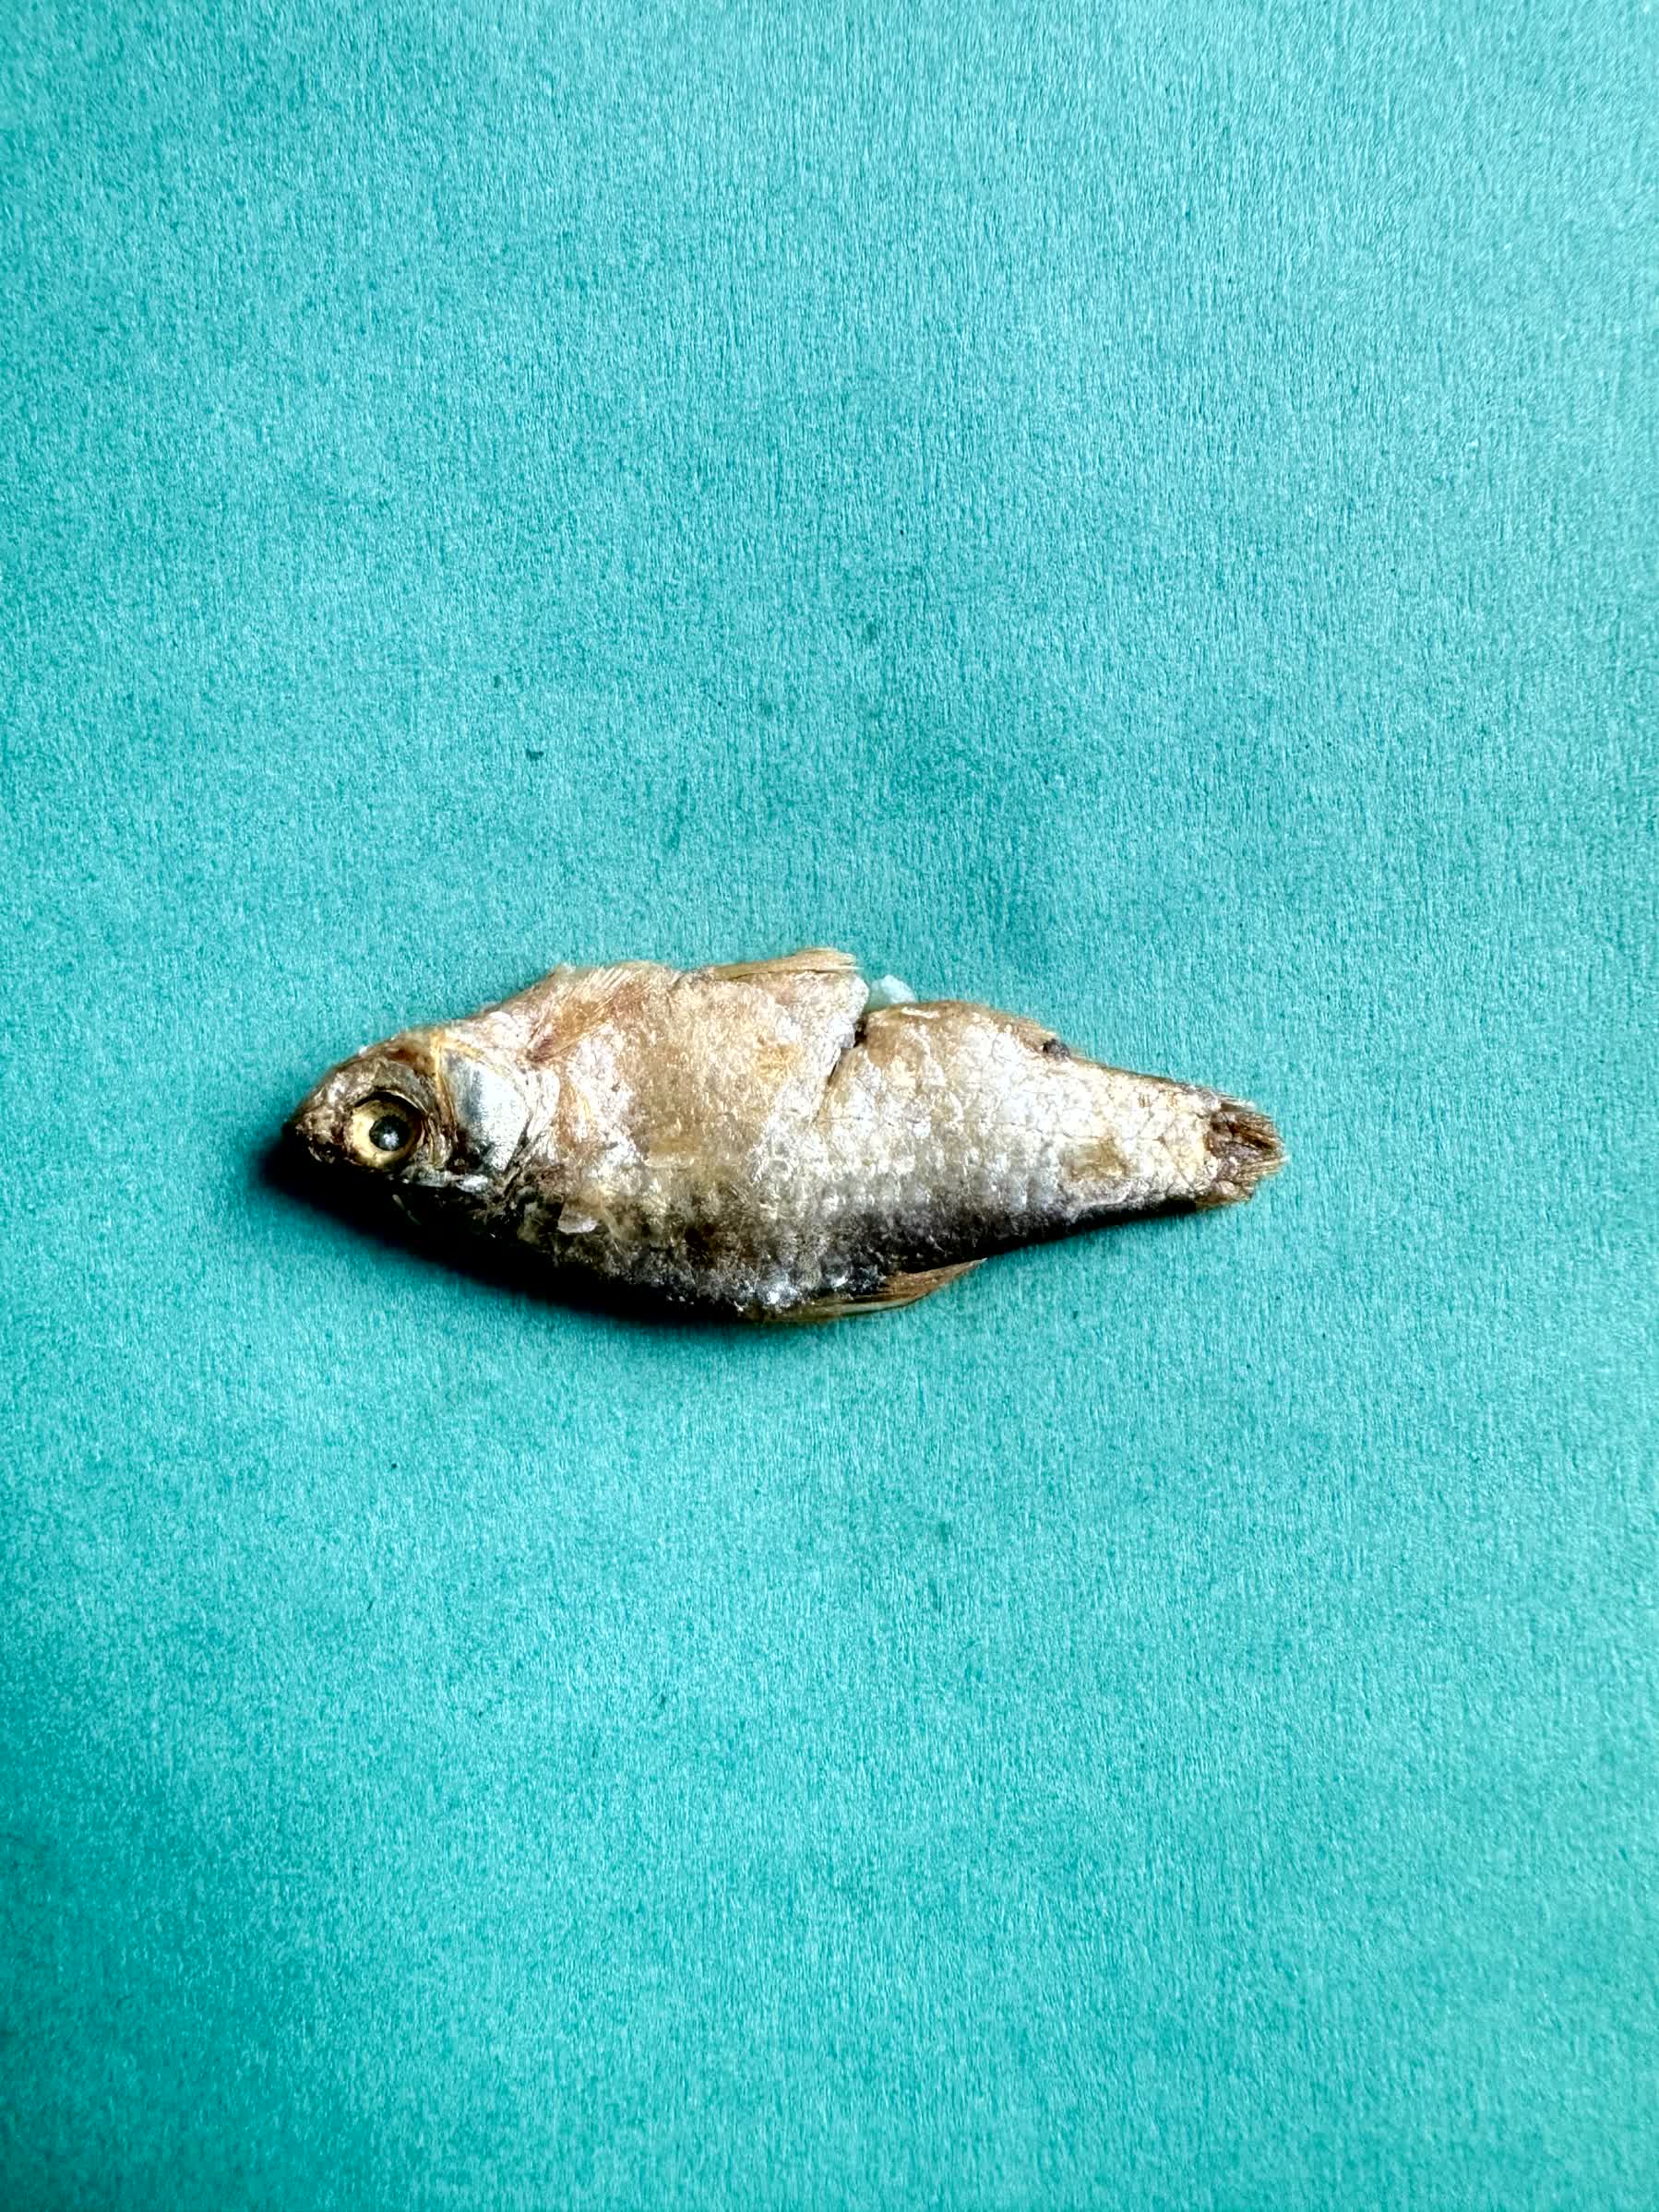
Species: puti chepa